Munda people

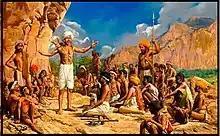
Illustration of Munda rebellion in 1800s

Nomadic hunters in the India tribal belt, they became farmers and some were employed in basketwork. With the listing of the Munda people as Scheduled Tribes, many are employed in various governmental organisations (particularly Indian Railways).